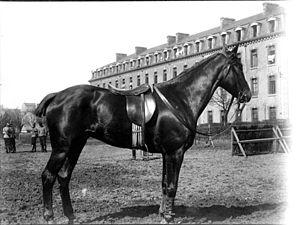
Un cheval de selle est un cheval propre à être monté par un cavalier. Il s'agit d'une classification désignant un type de cheval destiné à la selle, c'est-à-dire à être monté plutôt qu'attelé. Si généralement l'appellation désigne des chevaux à sang chaud ou qui en sont issus, certains chevaux à sang froid sont également considérés comme des chevaux de selle. Les qualités nécessaires à un bon cheval de selle ont évolué au cours du temps en fonction de son utilisation. Le cheval de selle passe ainsi d'une utilisation militaire à une utilisation sportive et de loisir dans les pays occidentaux, alors qu'il reste un élément de mobilité dans d'autres pays. En France, une appellation spécifique « Cheval de Selle » a existé entre 2001 et 2009 désignant des chevaux aux ascendances connues mais ne faisant pas partie d'un stud-book, avec une orientation plutôt loisir.